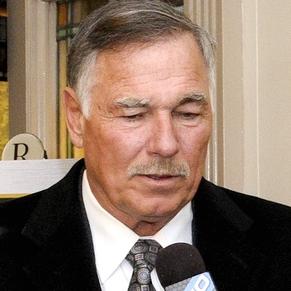
Age: 63